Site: saxony
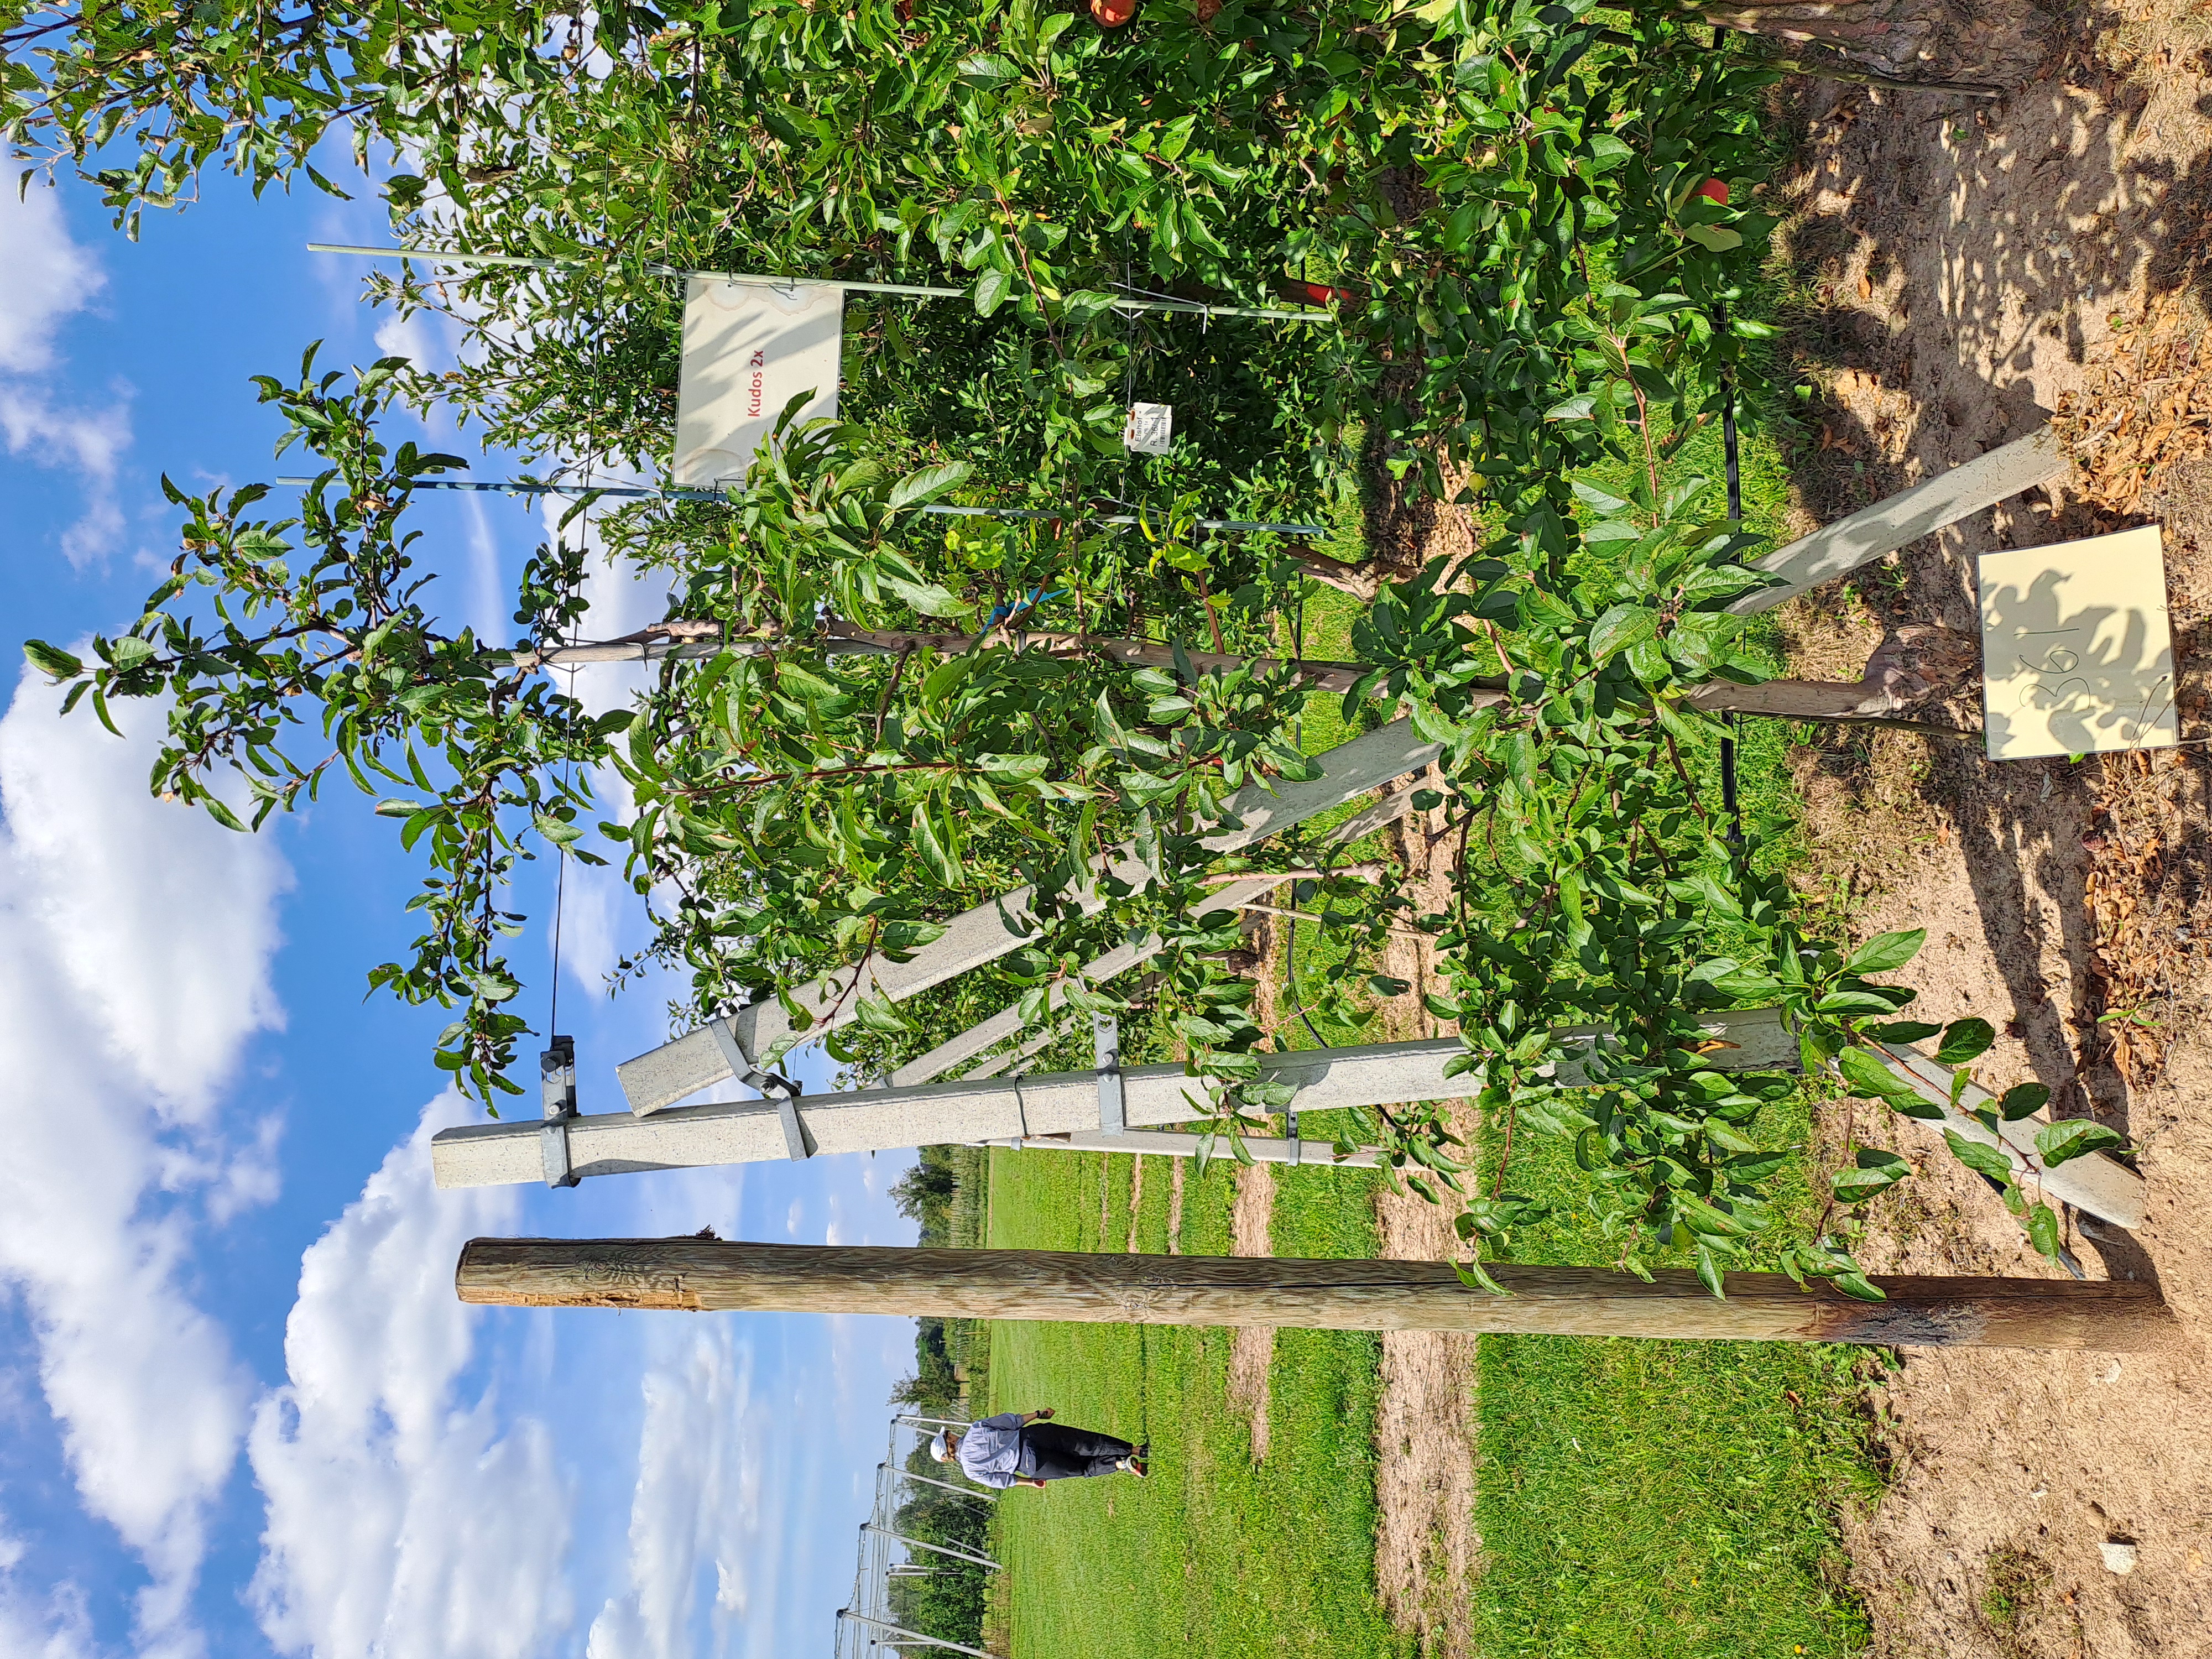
Growth stage (BBCH 85): Maturity of fruit and seed